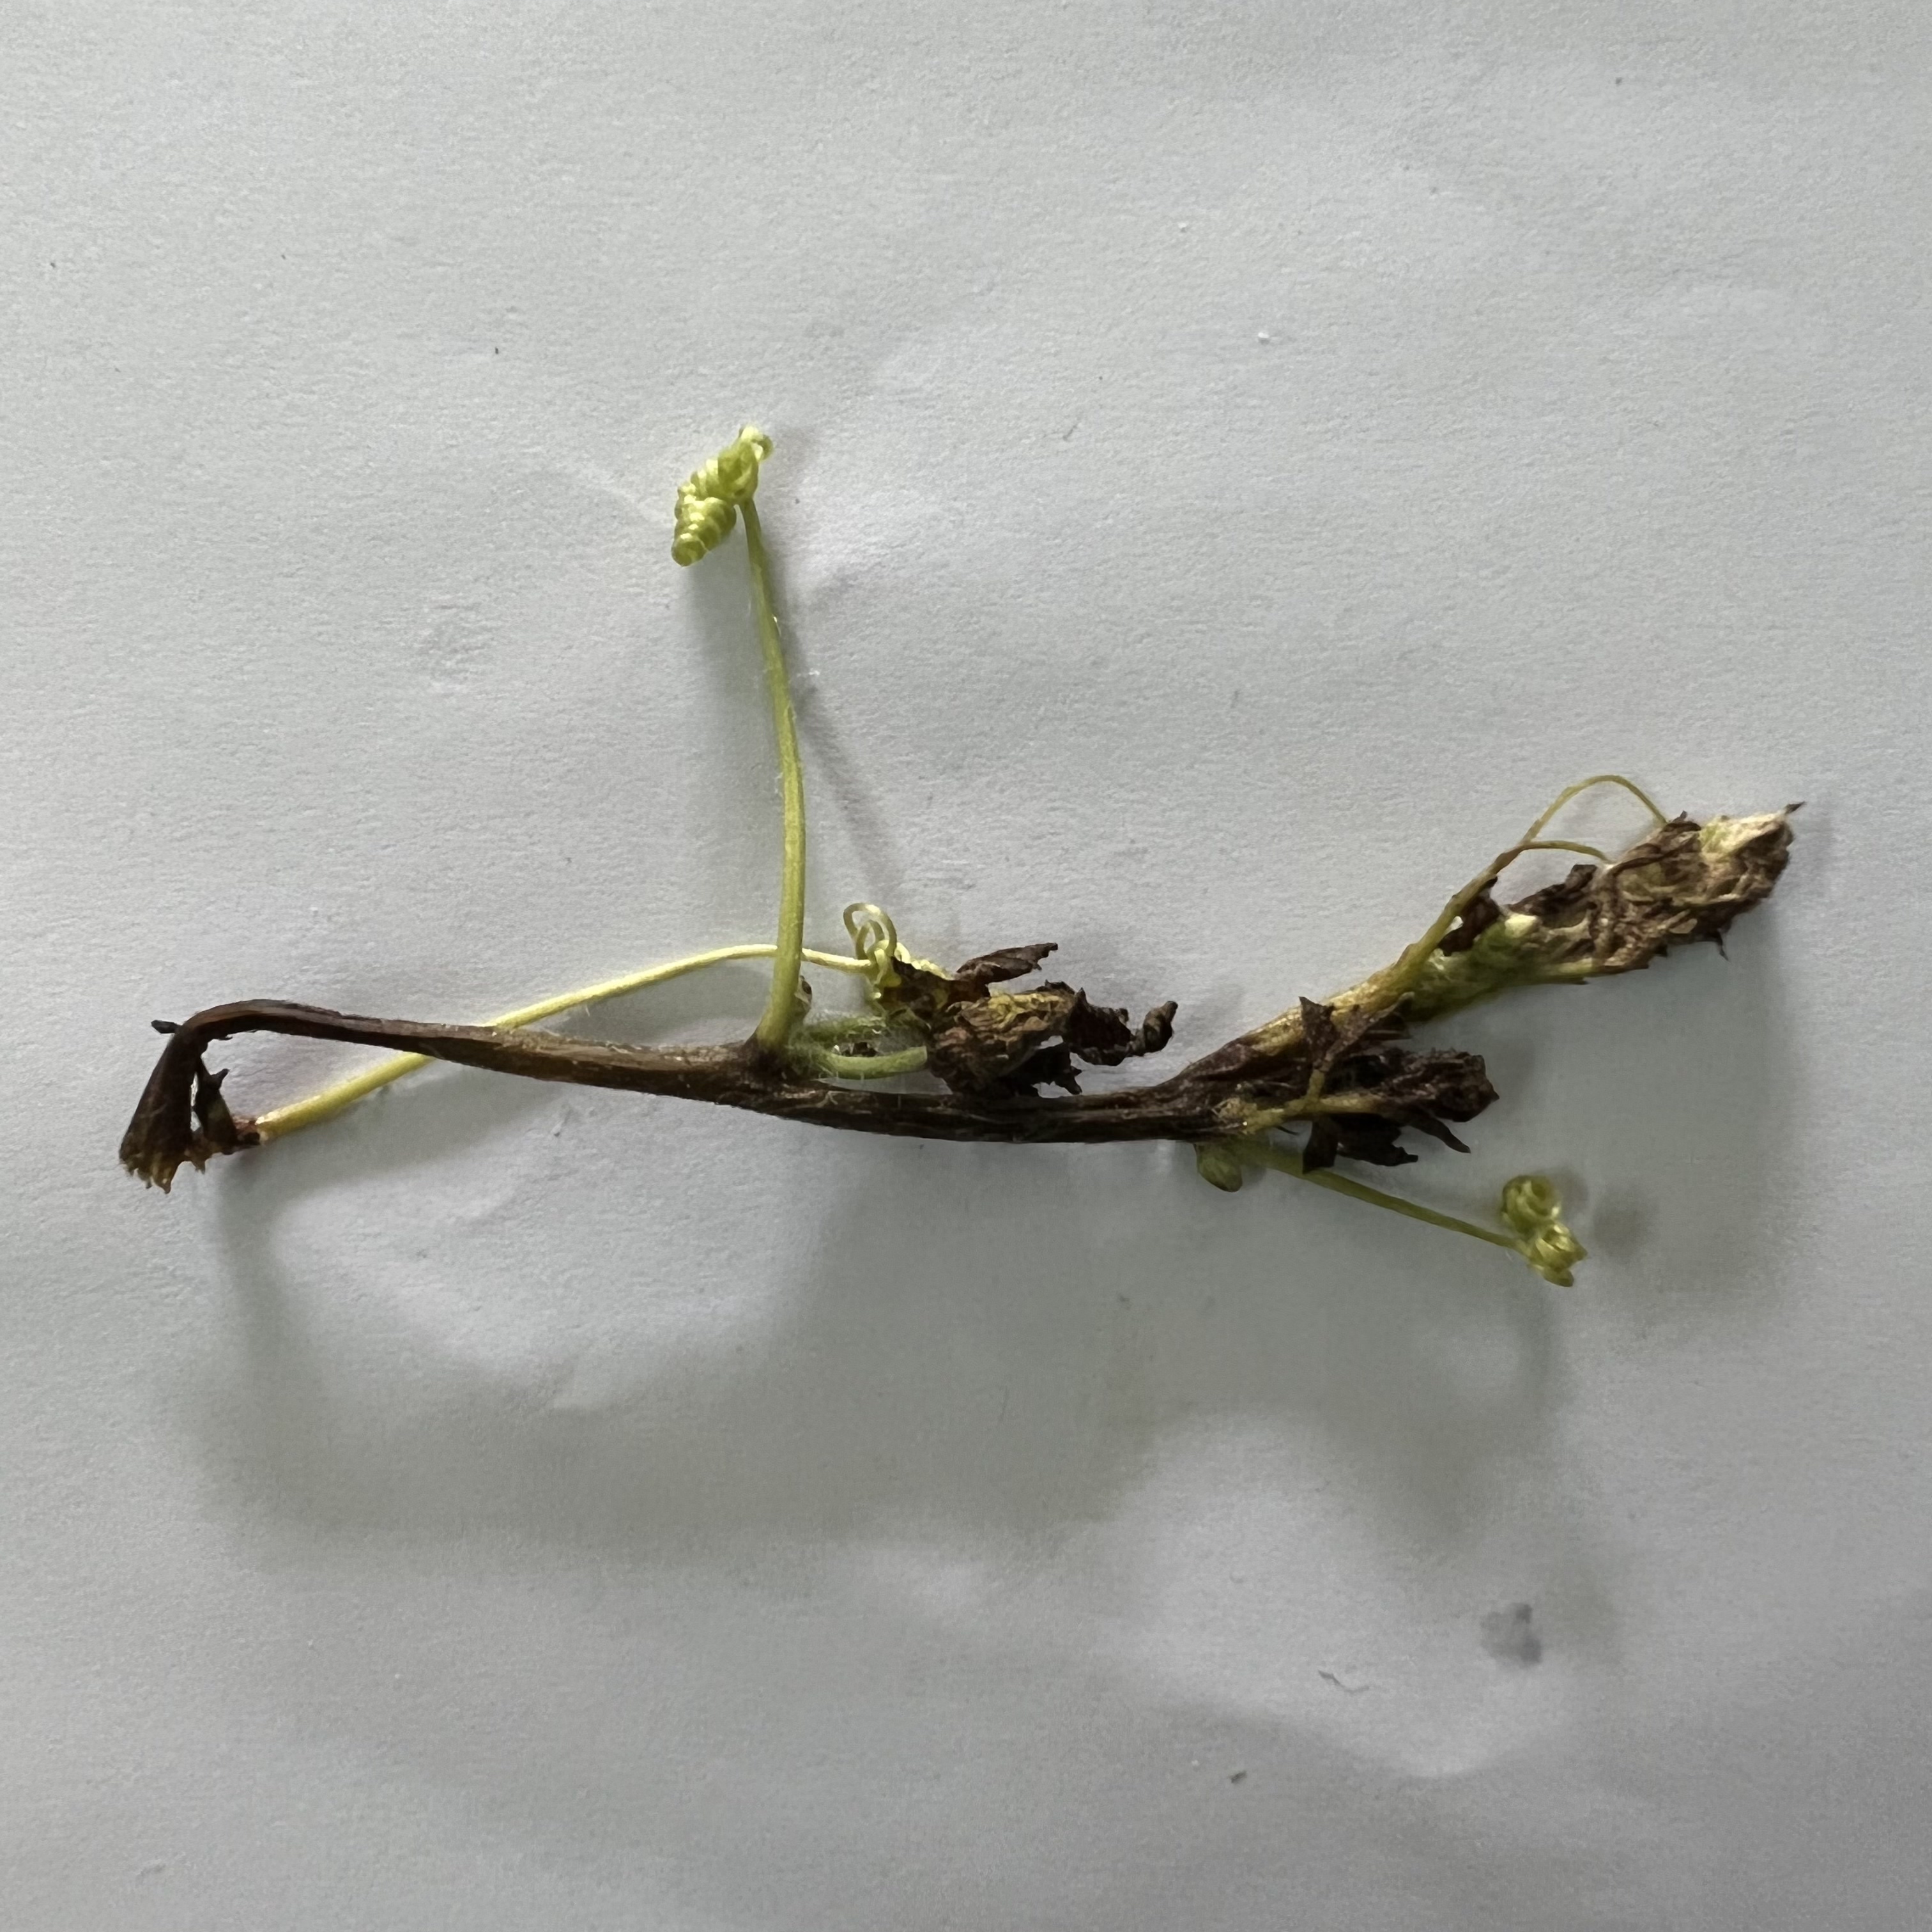
Label: Mosaic_Virus